Marielle Thompson

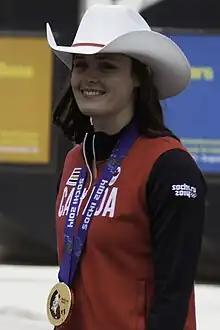

Marielle Thompson (born June 15, 1992) is a Canadian freestyle skier specializing in ski cross. She is the 2014 Winter Olympic and 2019 World champion in women's ski cross, as well as a three-time FIS World Cup Crystal Globe winner as the top-ranked athlete in that discipline (for the 2011–2012, 2013–2014, and 2016–17 seasons) and the 2013 Junior World champion.